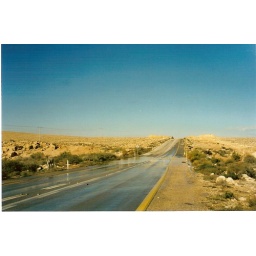
after the storm, roads under water